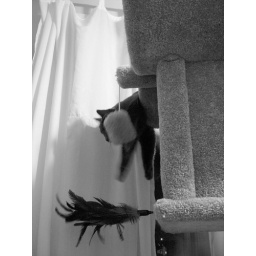
My two cats prove they are sharp cookies by working up with a way to get to the feathered toy.